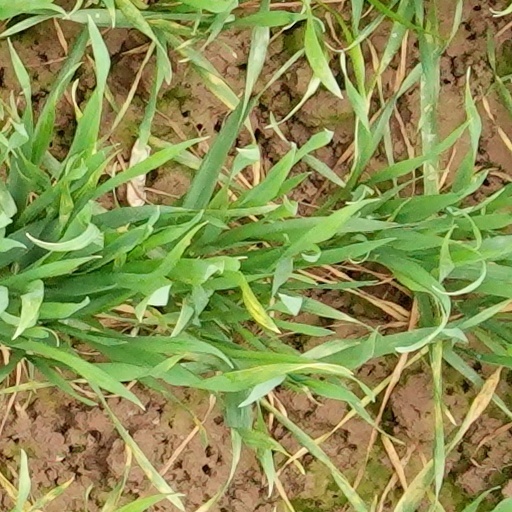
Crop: wheat